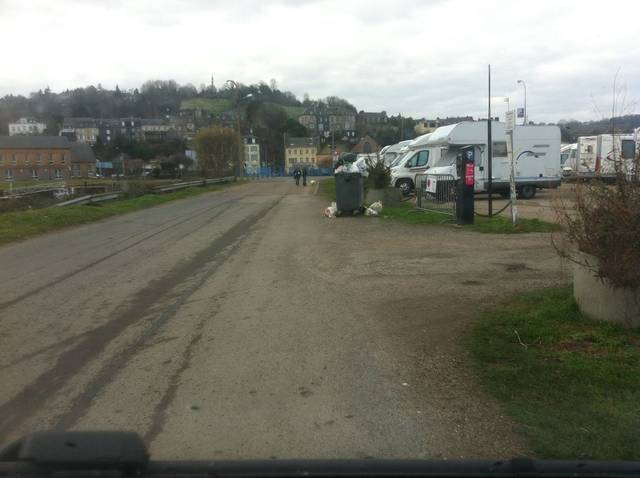
Region: France
Coordinates: 49.419, 0.2416